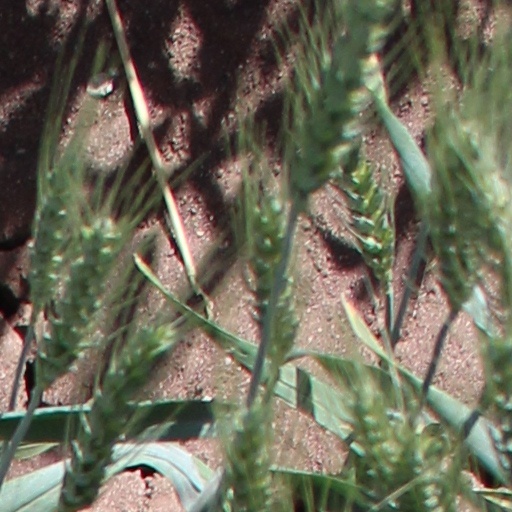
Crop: wheat